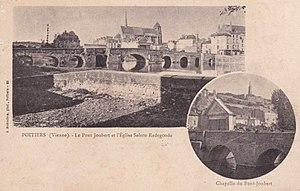
Carte Postale (vers 1900) montrant le Pont-Joubert de Poitiers avant et après la démolition de la chapelle de la Vierge.
Le pont Joubert est un pont médiéval franchissant la rivière du Clain à Poitiers.